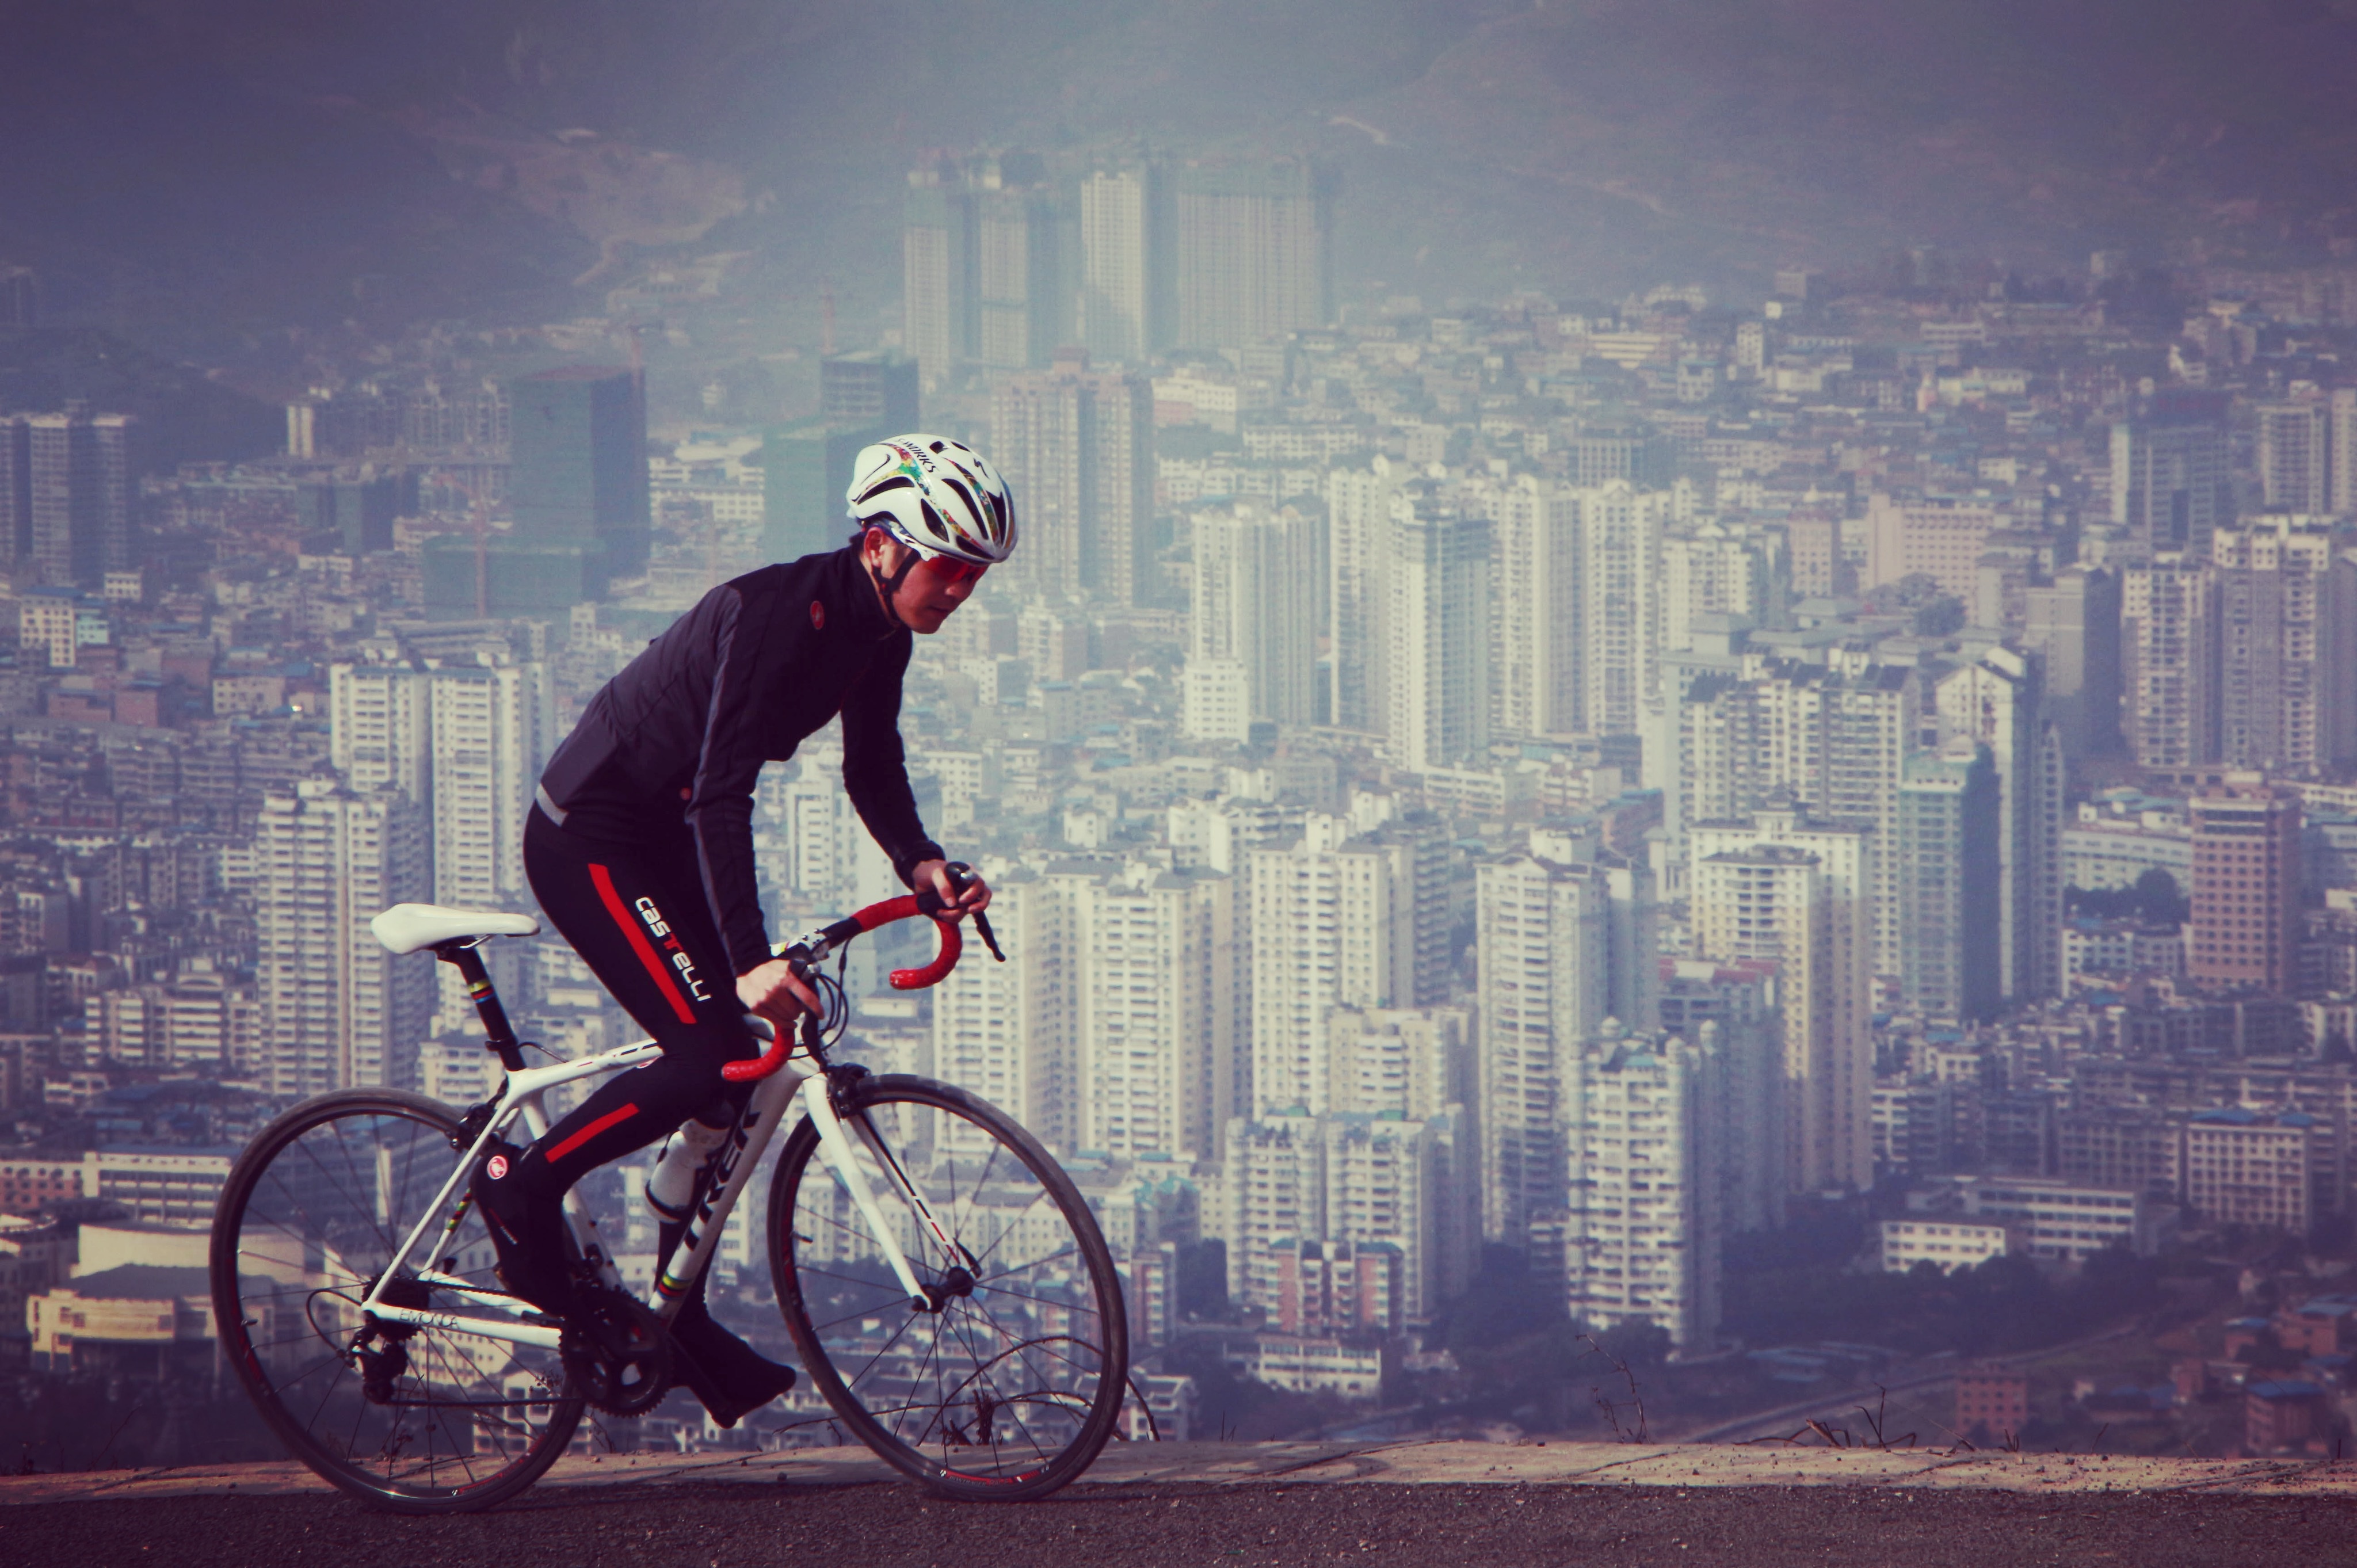
photography, bicycle, bike, city, vehicle, extreme sport, sports equipment, mountain bike, riding, cycling, sports, the urban landscape, road cycling, atmosphere of earth, cycle sport, cyclo cross